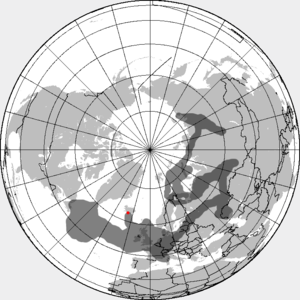
Eyjafjallajökulls vulkanudbrud i 2010 / Andre udbrud / Askesky og luftfart
I slutningen af 2009 blev der målt forøget seismisk aktivitet omkring vulkanen Eyjafjallajökull i Island, hvilket varslede det senere vulkanudbrud, der fandt sted den 20. marts 2010. Et senere udbrud, som startede den 14. april 2010, var årsag til store udslip af vulkansk aske, som lammede flytrafikken i store dele af Nordeuropa og Vesteuropa.